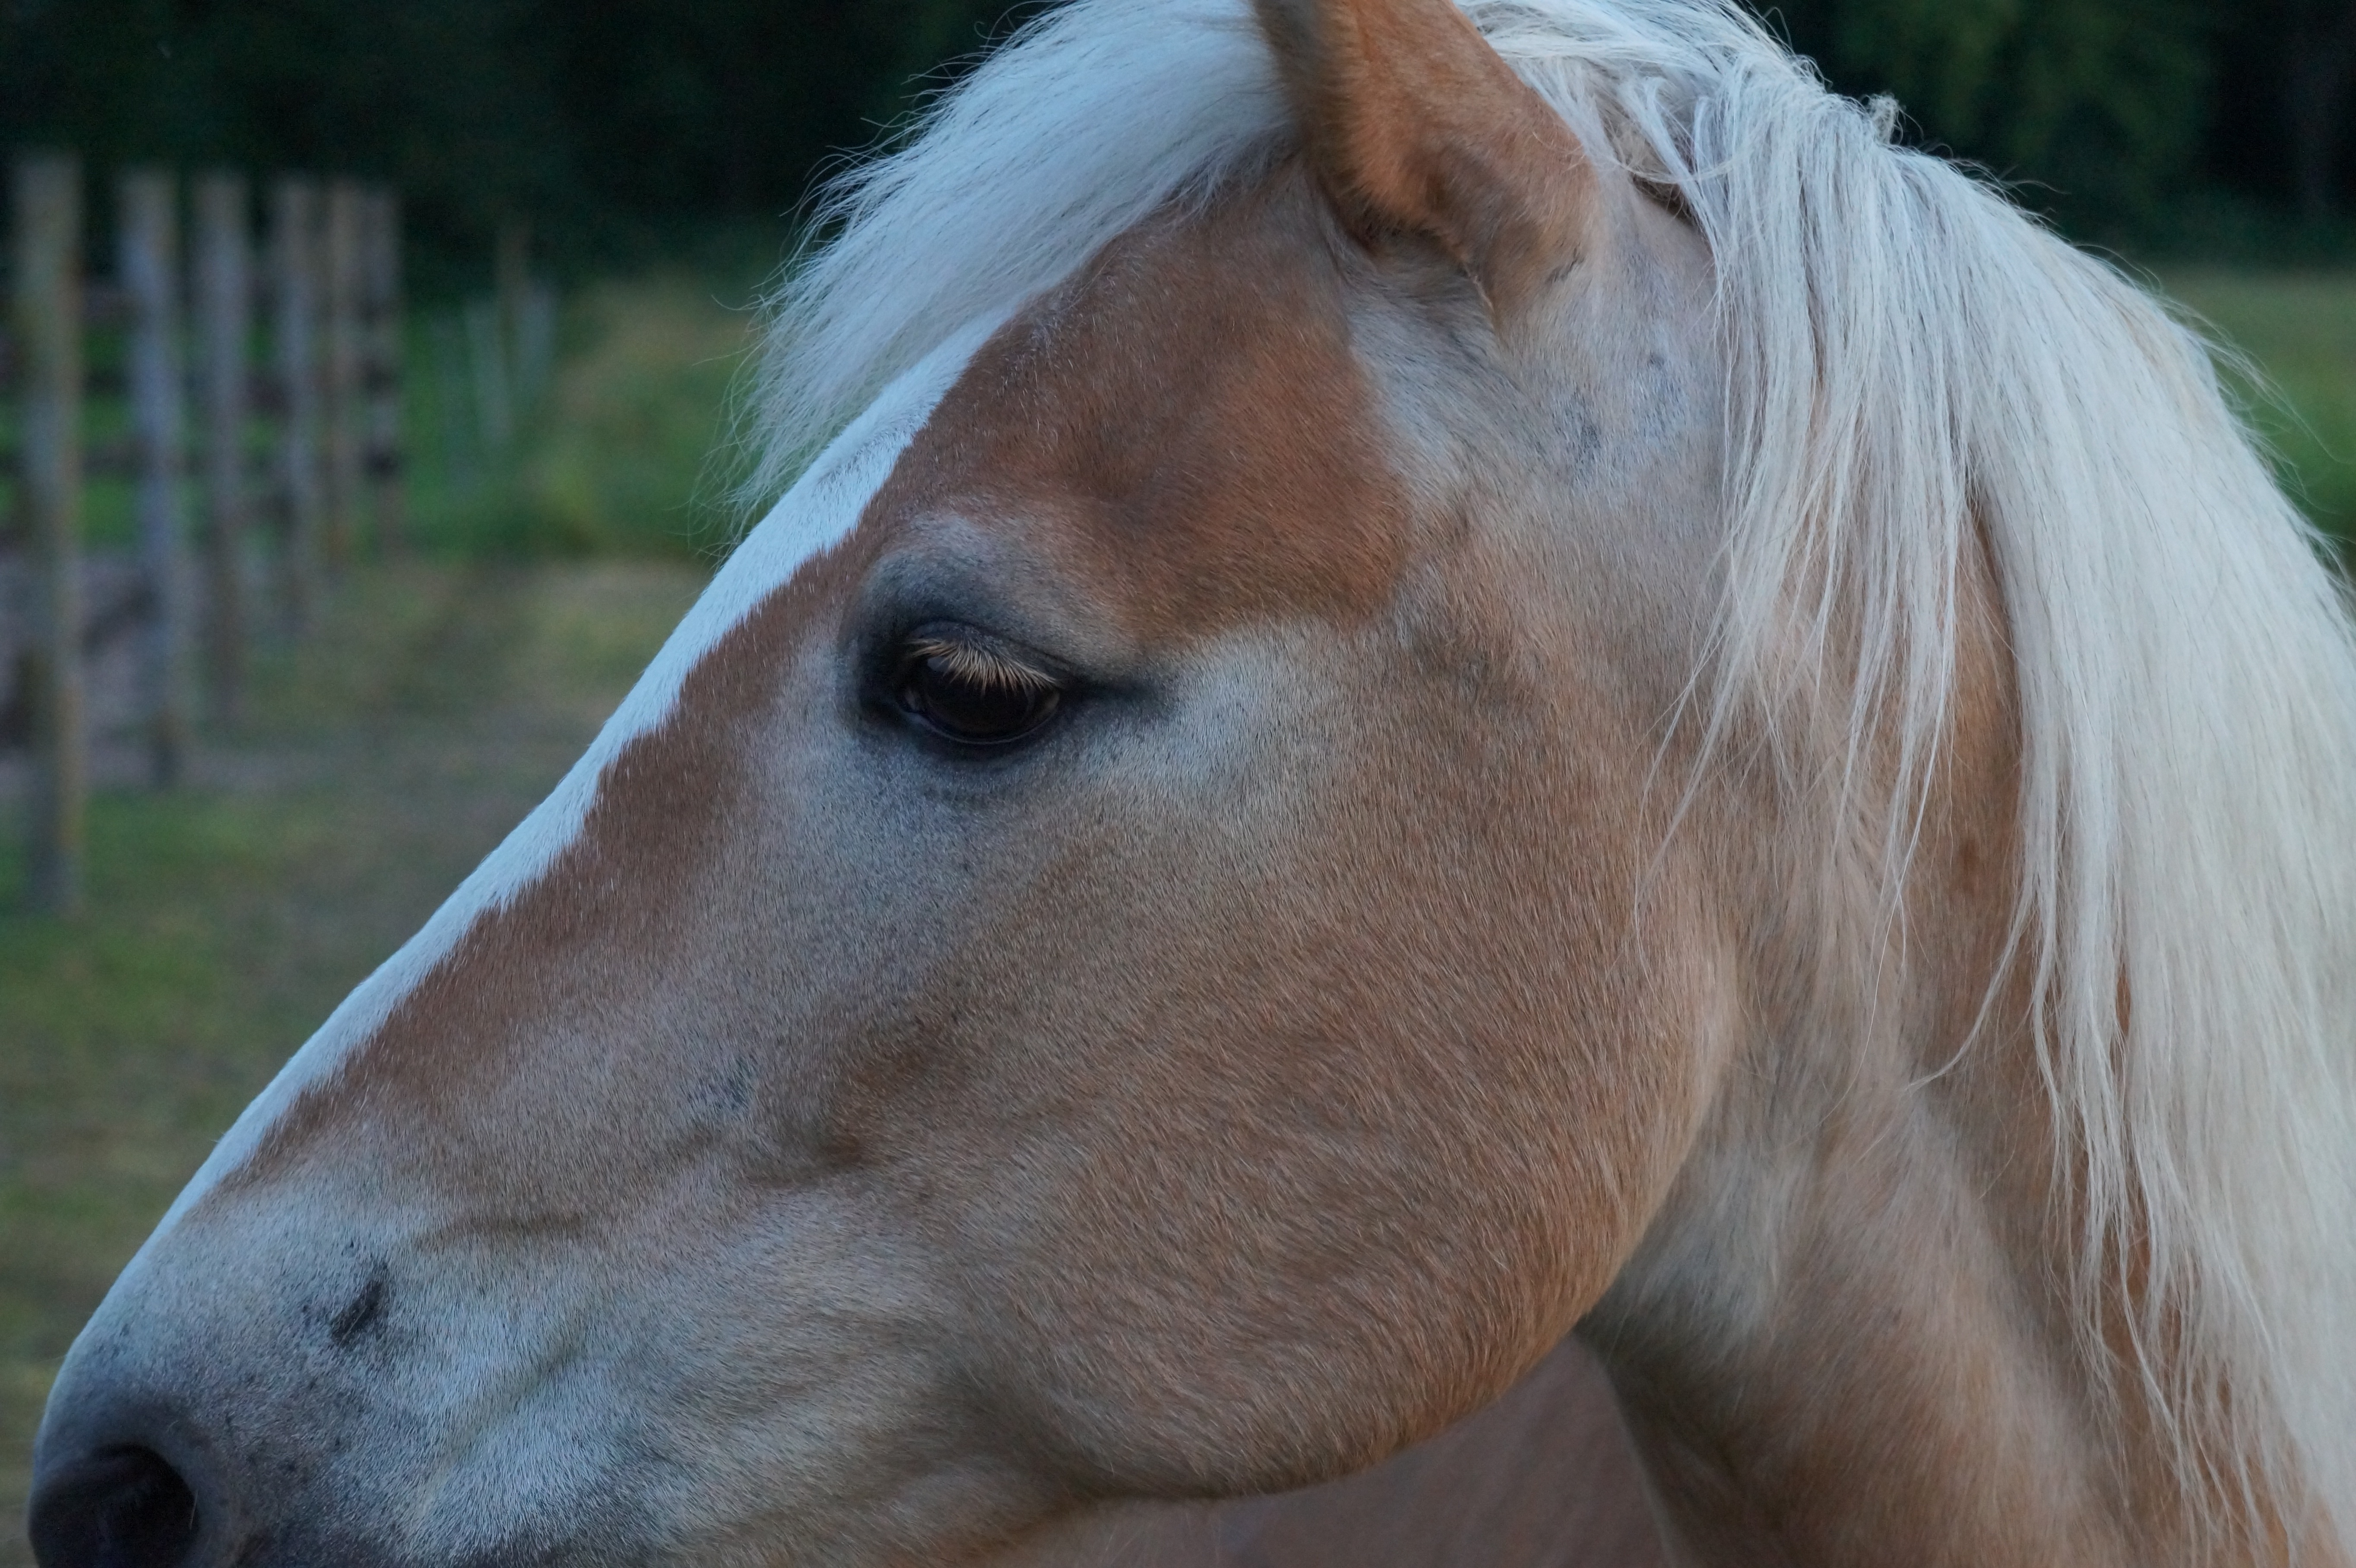
pasture, horse, mammal, stallion, mane, fauna, horses, pony, vertebrate, mare, foal, colt, haflinger, horse like mammal, mustang horse